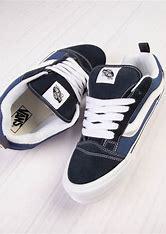
Brand: Vans
Model: Skate Skate